Pyros (TV series)

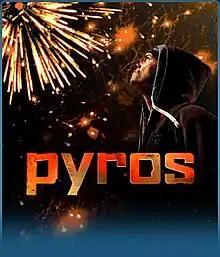

Pyros is a reality television series that follows Montreal based pyrotechnic company, Groupe Fiatlux-Ampleman (GFA), as they travel to Canada (for Canada Day), Mexico, the United Kingdom, Congo, France, Germany, and the United States (for July 4) locations and attempt to execute large fireworks displays. "Pyros" premiered on the Discovery Channel (Canada) on April 24, 2012. It was renewed for a second season which aired May 26, 2013. The show has aired in over 120 countries worldwide including The Weather Channel in the United States and on Discovery Channel in the United Kingdom, Europe, the Middle East and Africa.